Ali

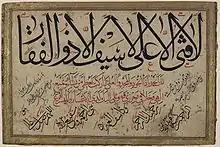
The topmost Arabic text reads, "There is no brave youth except Ali and there is no sword except Zulfiqar"

In Medina, Ali acted as Muhammad's secretary and deputy. He was also one of the scribes tasked with committing the Quran to writing. In 628, Ali wrote down the terms of the Treaty of al-Hudaybiya, the peace treaty between Muslims and Meccan pagans. In 630, divine orders pushed Muhammad to replace Abu Bakr with Ali for a key Quranic announcement in Mecca, according to the canonical Sunni source . Ali also helped ensure that the Conquest of Mecca in 630 was bloodless and later destroyed the idols housed in Ka'ba. In 631, Ali was sent to preach Islam in Yemen, as a consequence of which the Hamdanids peacefully converted. Ali also peacefully resolved a blood feud between Muslims and the Banu Jadhima.